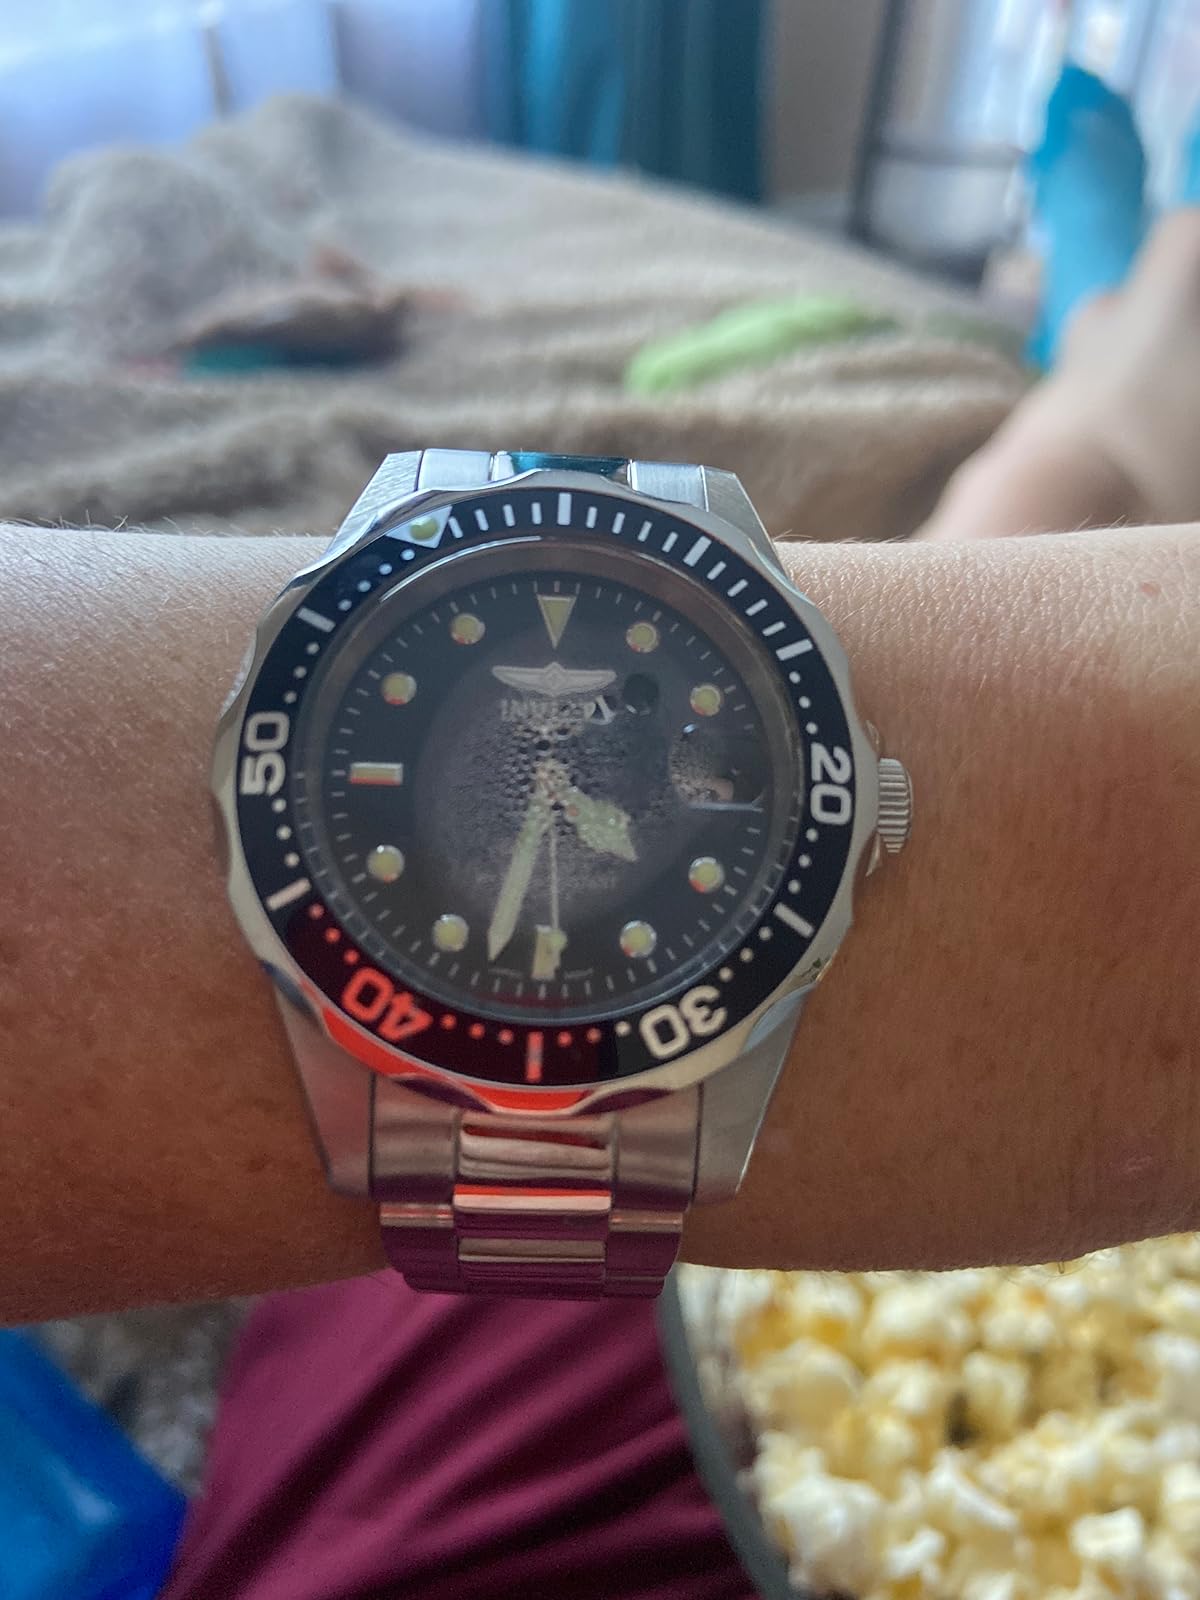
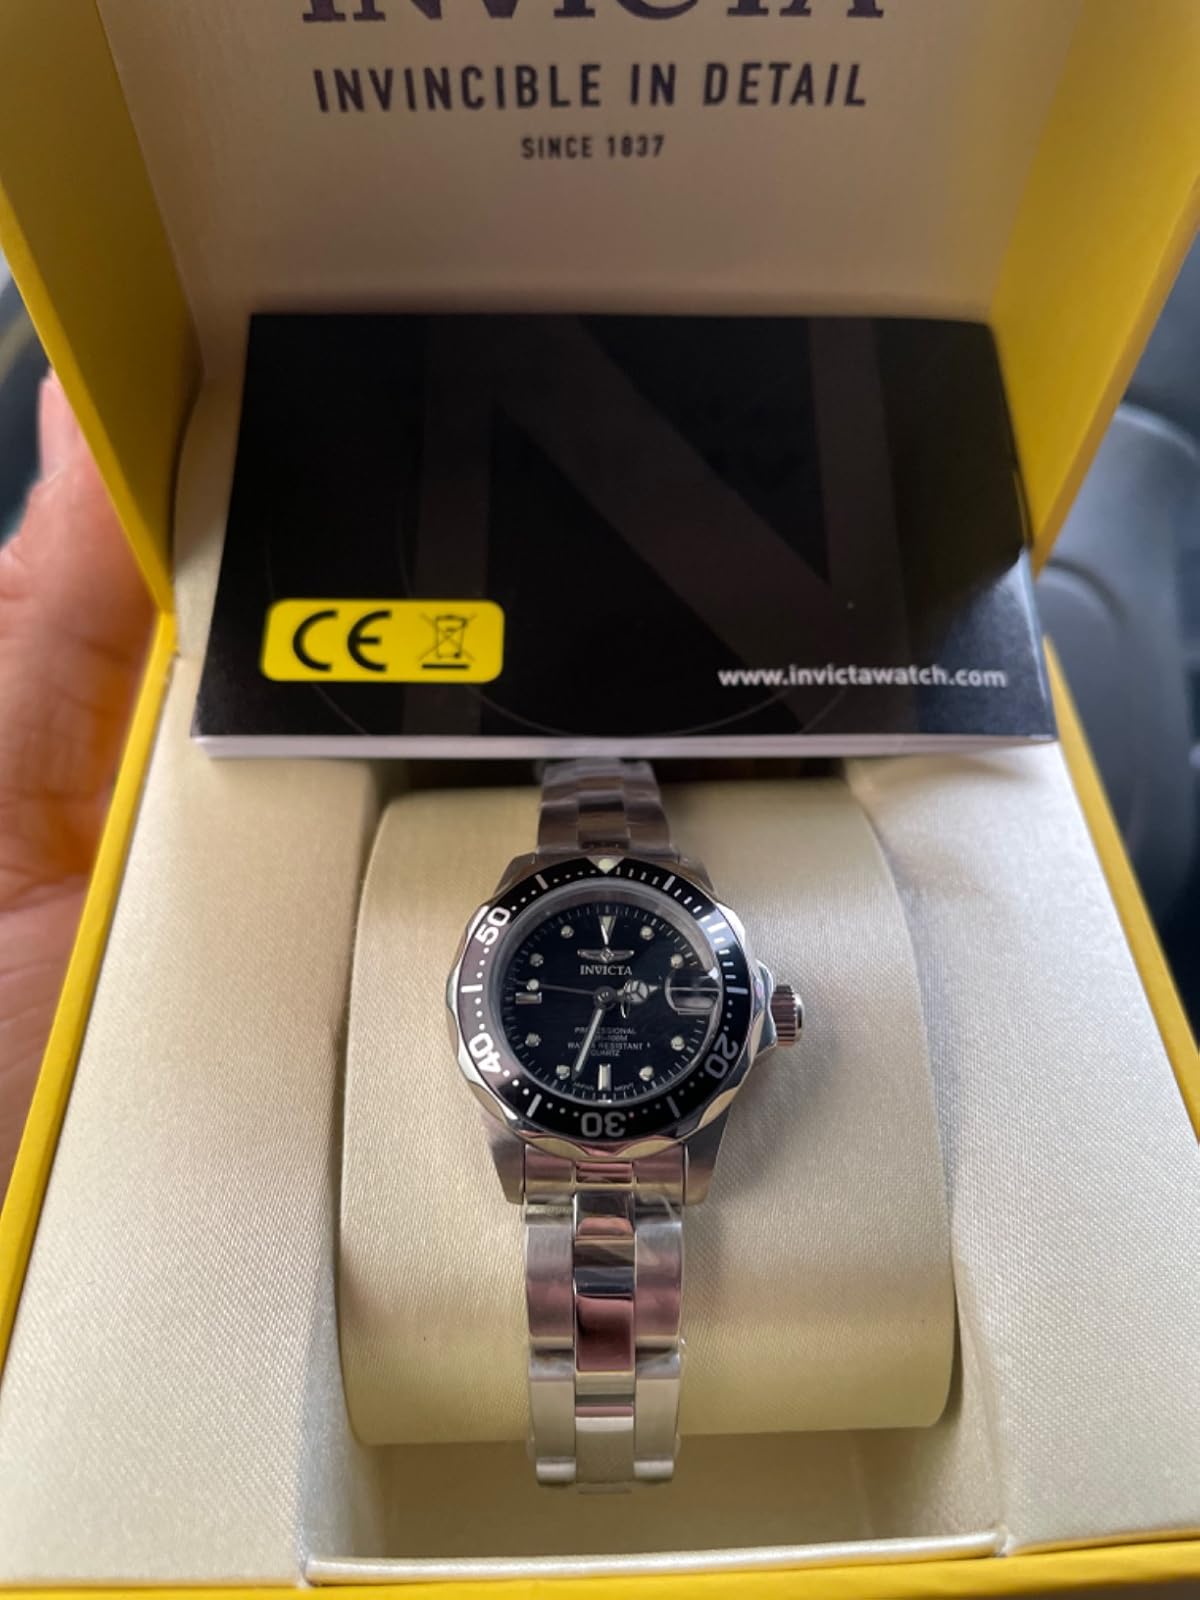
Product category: accessories_watch
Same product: yes